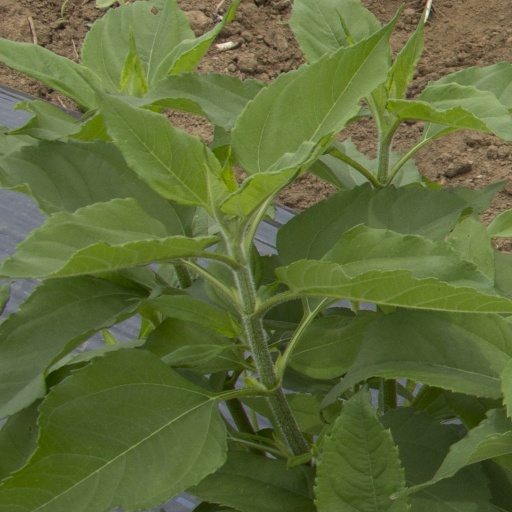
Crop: Jerusalem artichoke